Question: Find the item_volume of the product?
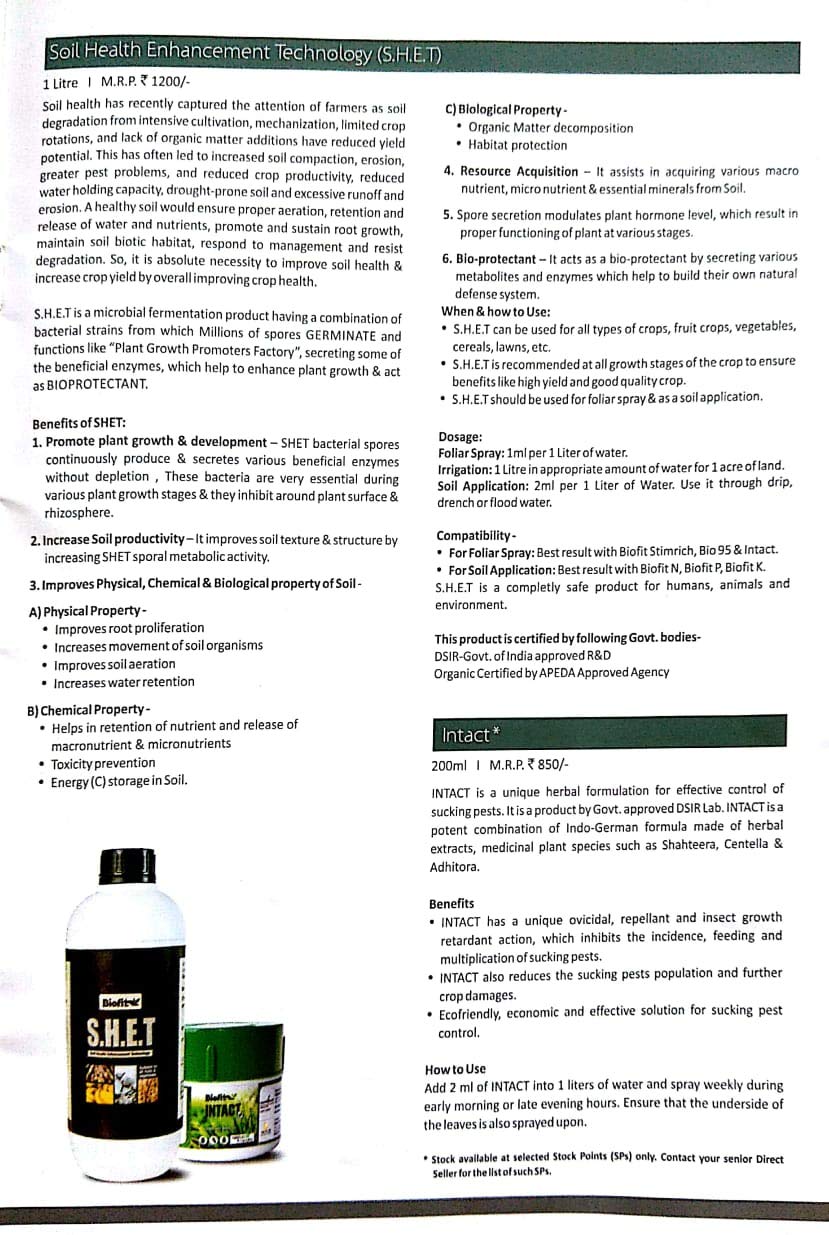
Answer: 1.0 litre